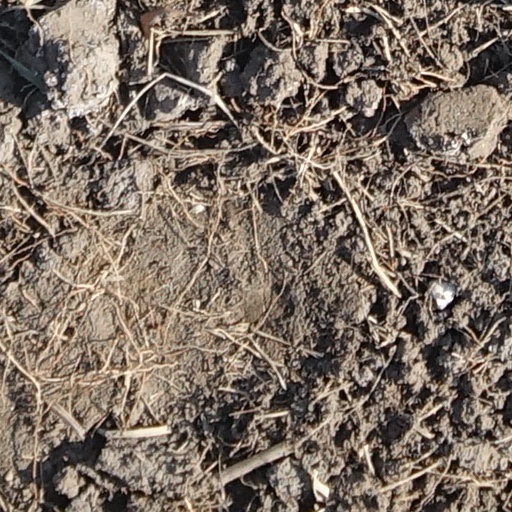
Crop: wheat